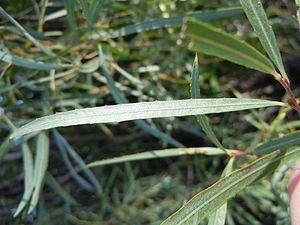
Salix melanopsis, est une espèce de saule originaire d'Amérique du Nord.